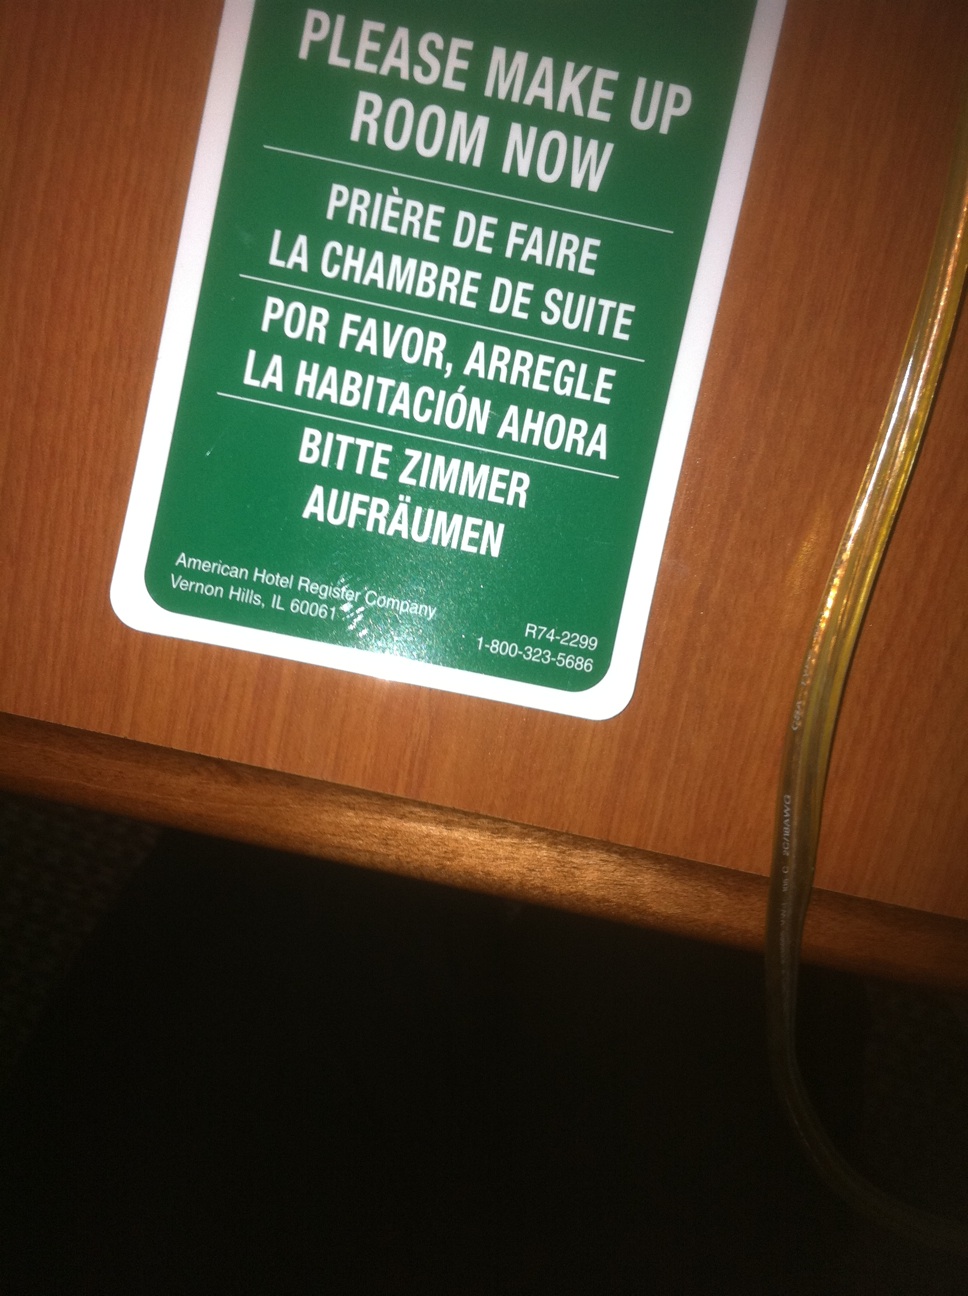Question: What does this sign say?
Answer: please make up room now